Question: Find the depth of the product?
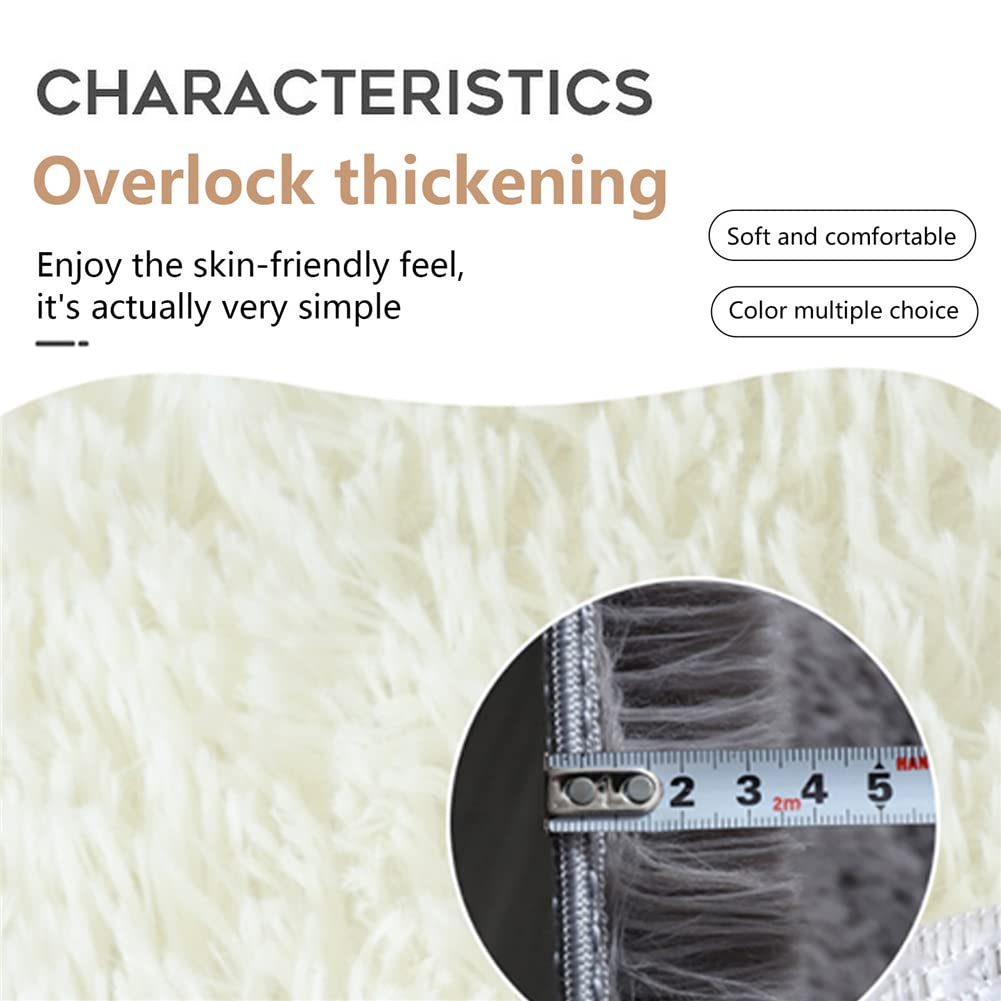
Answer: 2.0 metre